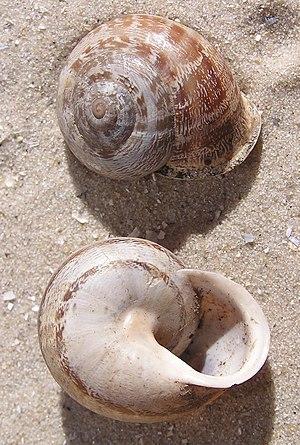
Une coquille de Mourgette de Provence (Otala vermiculata, syn. Eobania vermiculata). Note: Geo-location is not available. This is studio work.